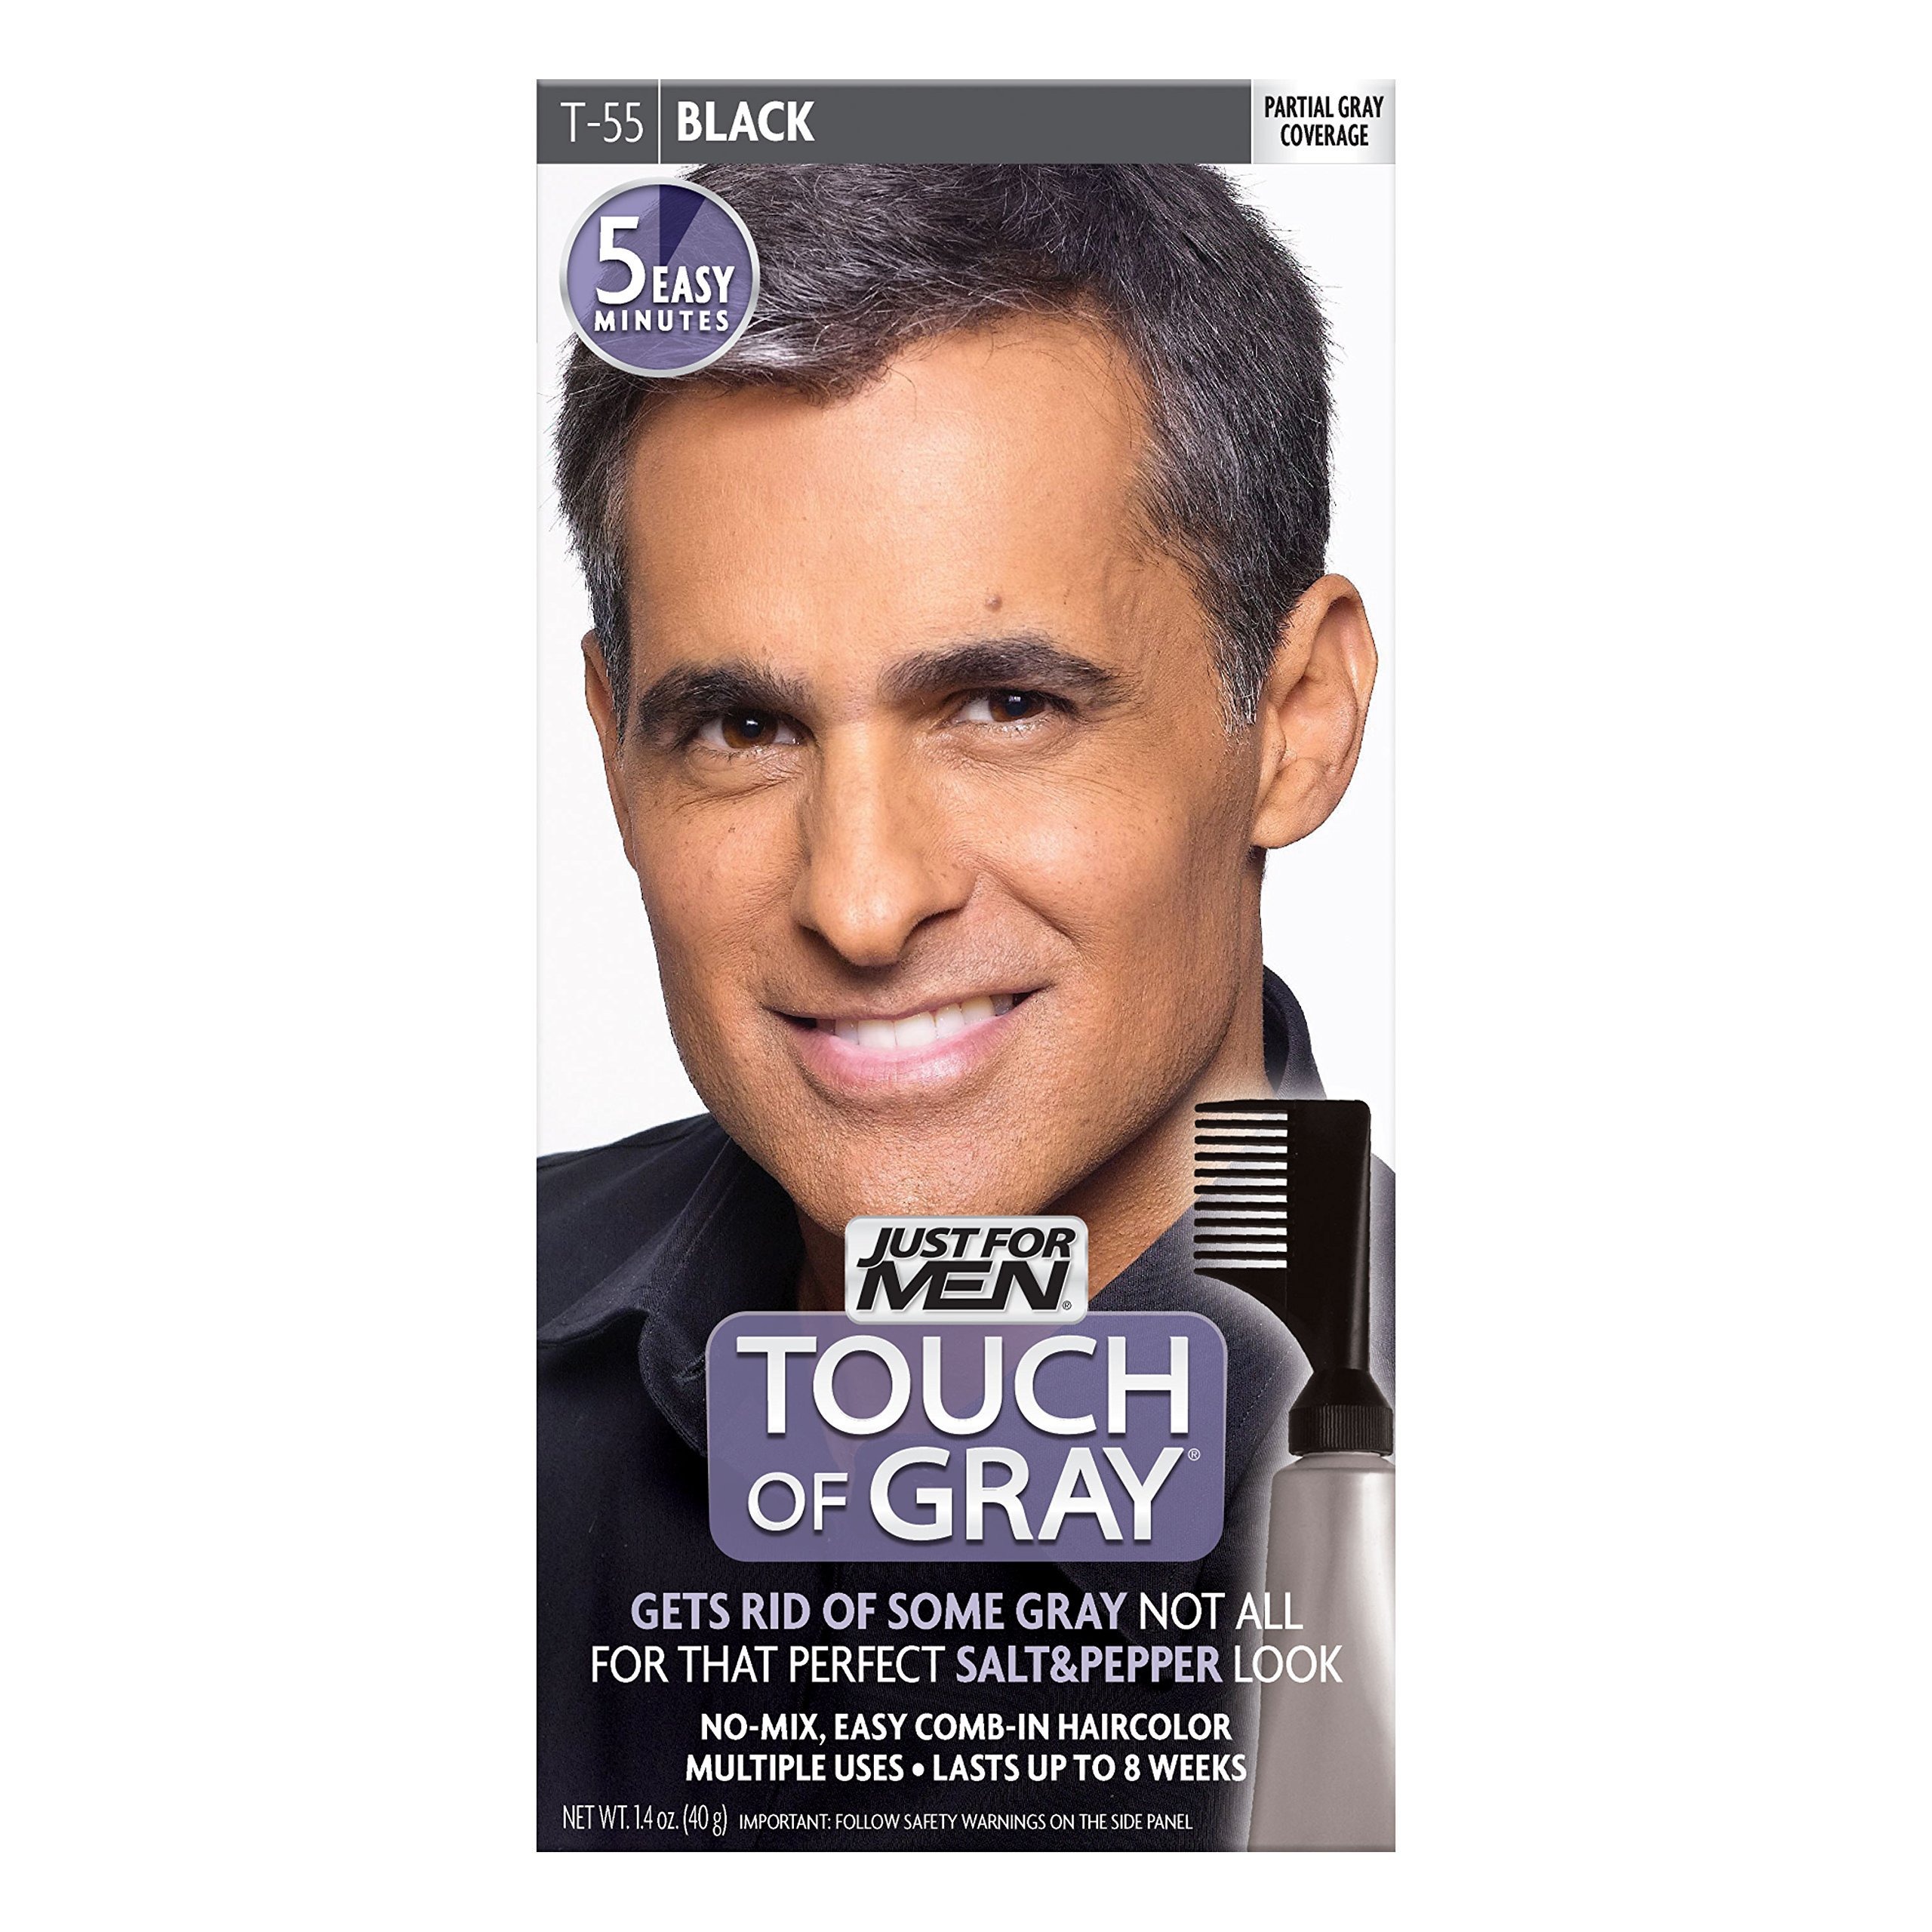
Item Name: Just for Men Touch of Gray Men's Hair Color, Black
Bullet Point 1: Just for men touch of gray men's hair color, black
Bullet Point 2: Takes away some gray hair for a subtle salt & pepper look
Bullet Point 3: Comes with an easy comb-in applicator
Bullet Point 4: Works in 5 easy minutes
Bullet Point 5: Lasts for up to 8 weeks, or until your grey hair grows back
Value: 1.0
Unit: count

Price: 12.74